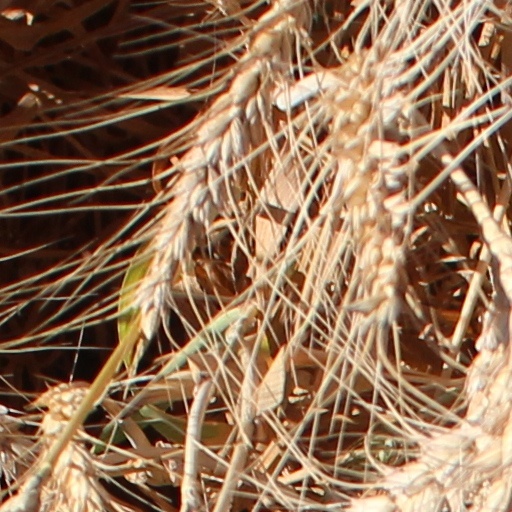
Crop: wheat